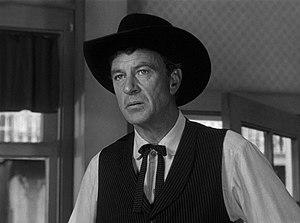
Le train sifflera trois fois est un western américain de Fred Zinnemann sorti en 1952. En 1989, le film est sélectionné pour le National Film Registry par le National Film Preservation Board pour la conservation à la Bibliothèque du Congrès aux États-Unis pour son « importance culturelle, historique ou esthétique », la première année de sa création.
Le 7 mai est le 127ᵉ jour de l'année du calendrier grégorien, le 128ᵉ en cas d'année bissextile. Il reste 238 jours avant la fin de l'année.
La 25ᵉ cérémonie des Oscars du cinéma s'est déroulée le 19 mars 1953, conjointement au Pantages Theatre à Los Angeles et au NBC International Theatre à New York.